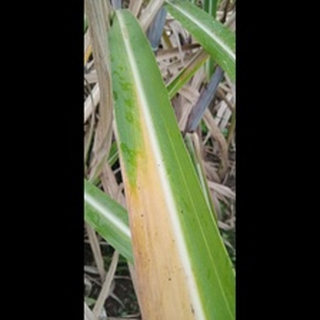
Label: sugarcane_yellow_leaf_disease